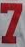
Number: 7